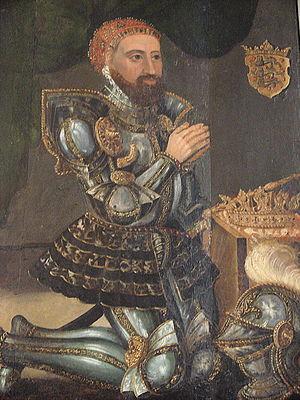
Christophe Iᵉʳ fut roi du Danemark de 1252 à 1259.
Cette page dresse une liste de personnalités mortes au cours de l'année 1259 :
Cette page dresse une liste de personnalités nées au cours de l'année 1219